Thanik Lertcharnrit

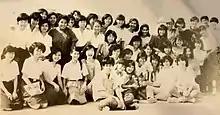
Thanik Lertcharnrit with colleagues at Silpakorn University

Thanik Lertcharnrit rose from humble beginnings to become a leader in southeast Asian archaeology and one of the first native Thai scholars to earn a Ph.D. in archaeology. As documented in interviews and transcripts focusing on leaders in archaeology and Cultural Resource Management (CRM), Professor Lertcharnrit was born in a rural Thai village in the province of Khon Kaen in 1964. Being born into a farming family in the poorest region of Thailand, his father encouraged him to go to university so he could live a better life. After going to the elementary school in his village he went to a different district for Matthayom Ton (junior high school) and Matthayom Plai (high school), spending 11th and 12th grade at the demonstration school in Khon Kaen University. After graduating from Matthayom Plai he wanted to be able to go to university in Bangkok, and though it was very expensive to live there his father said he would sell their cattle and land in order to allow him to afford to live there. While searching for universities there he came across Silpakorn University, and decided to pursue entrance into their archeology program and attempt to pass it's very competitive entrance exam. He decided on pursuing an archeology degree due to the many archeological sites around his village, a fact that would allow him to return to work there while also being one of the first archeologists from the northeast of Thailand. After passing the entrance exam he fell in love with archeology, managing to graduate from Silpakorn in three and a half years in 1985.